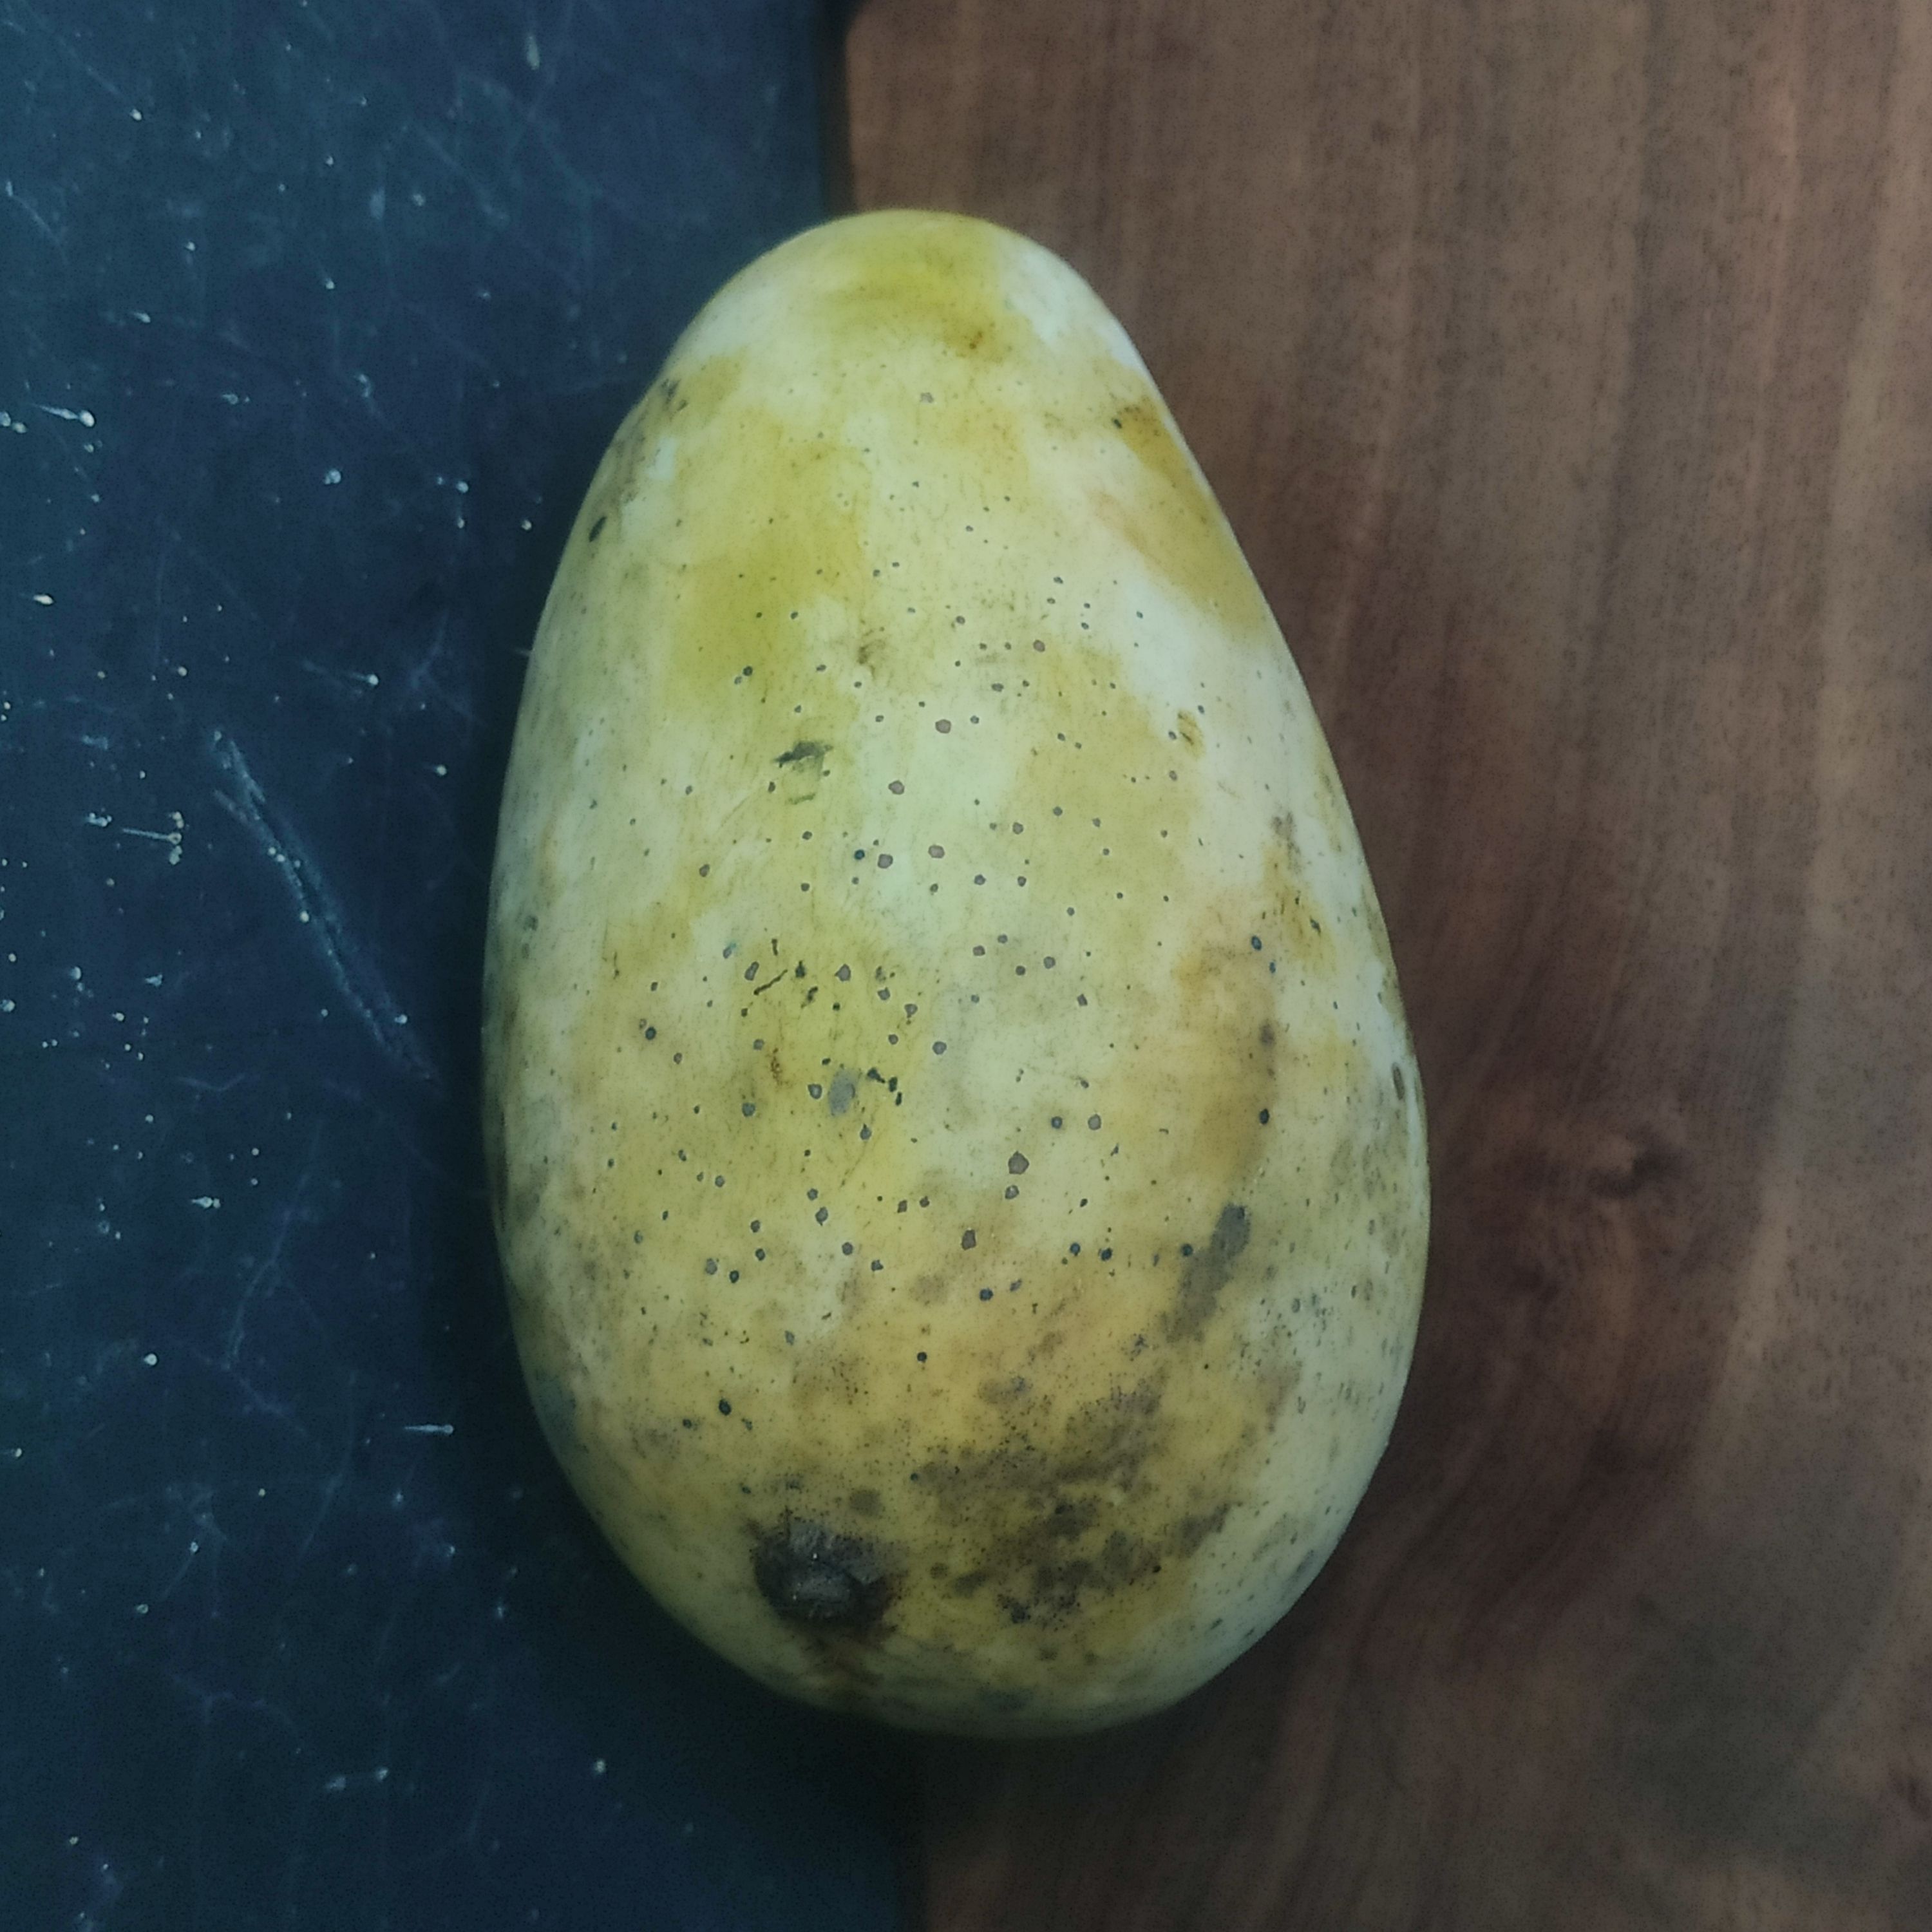
Fruit: mango
Grade: 2nd-grade